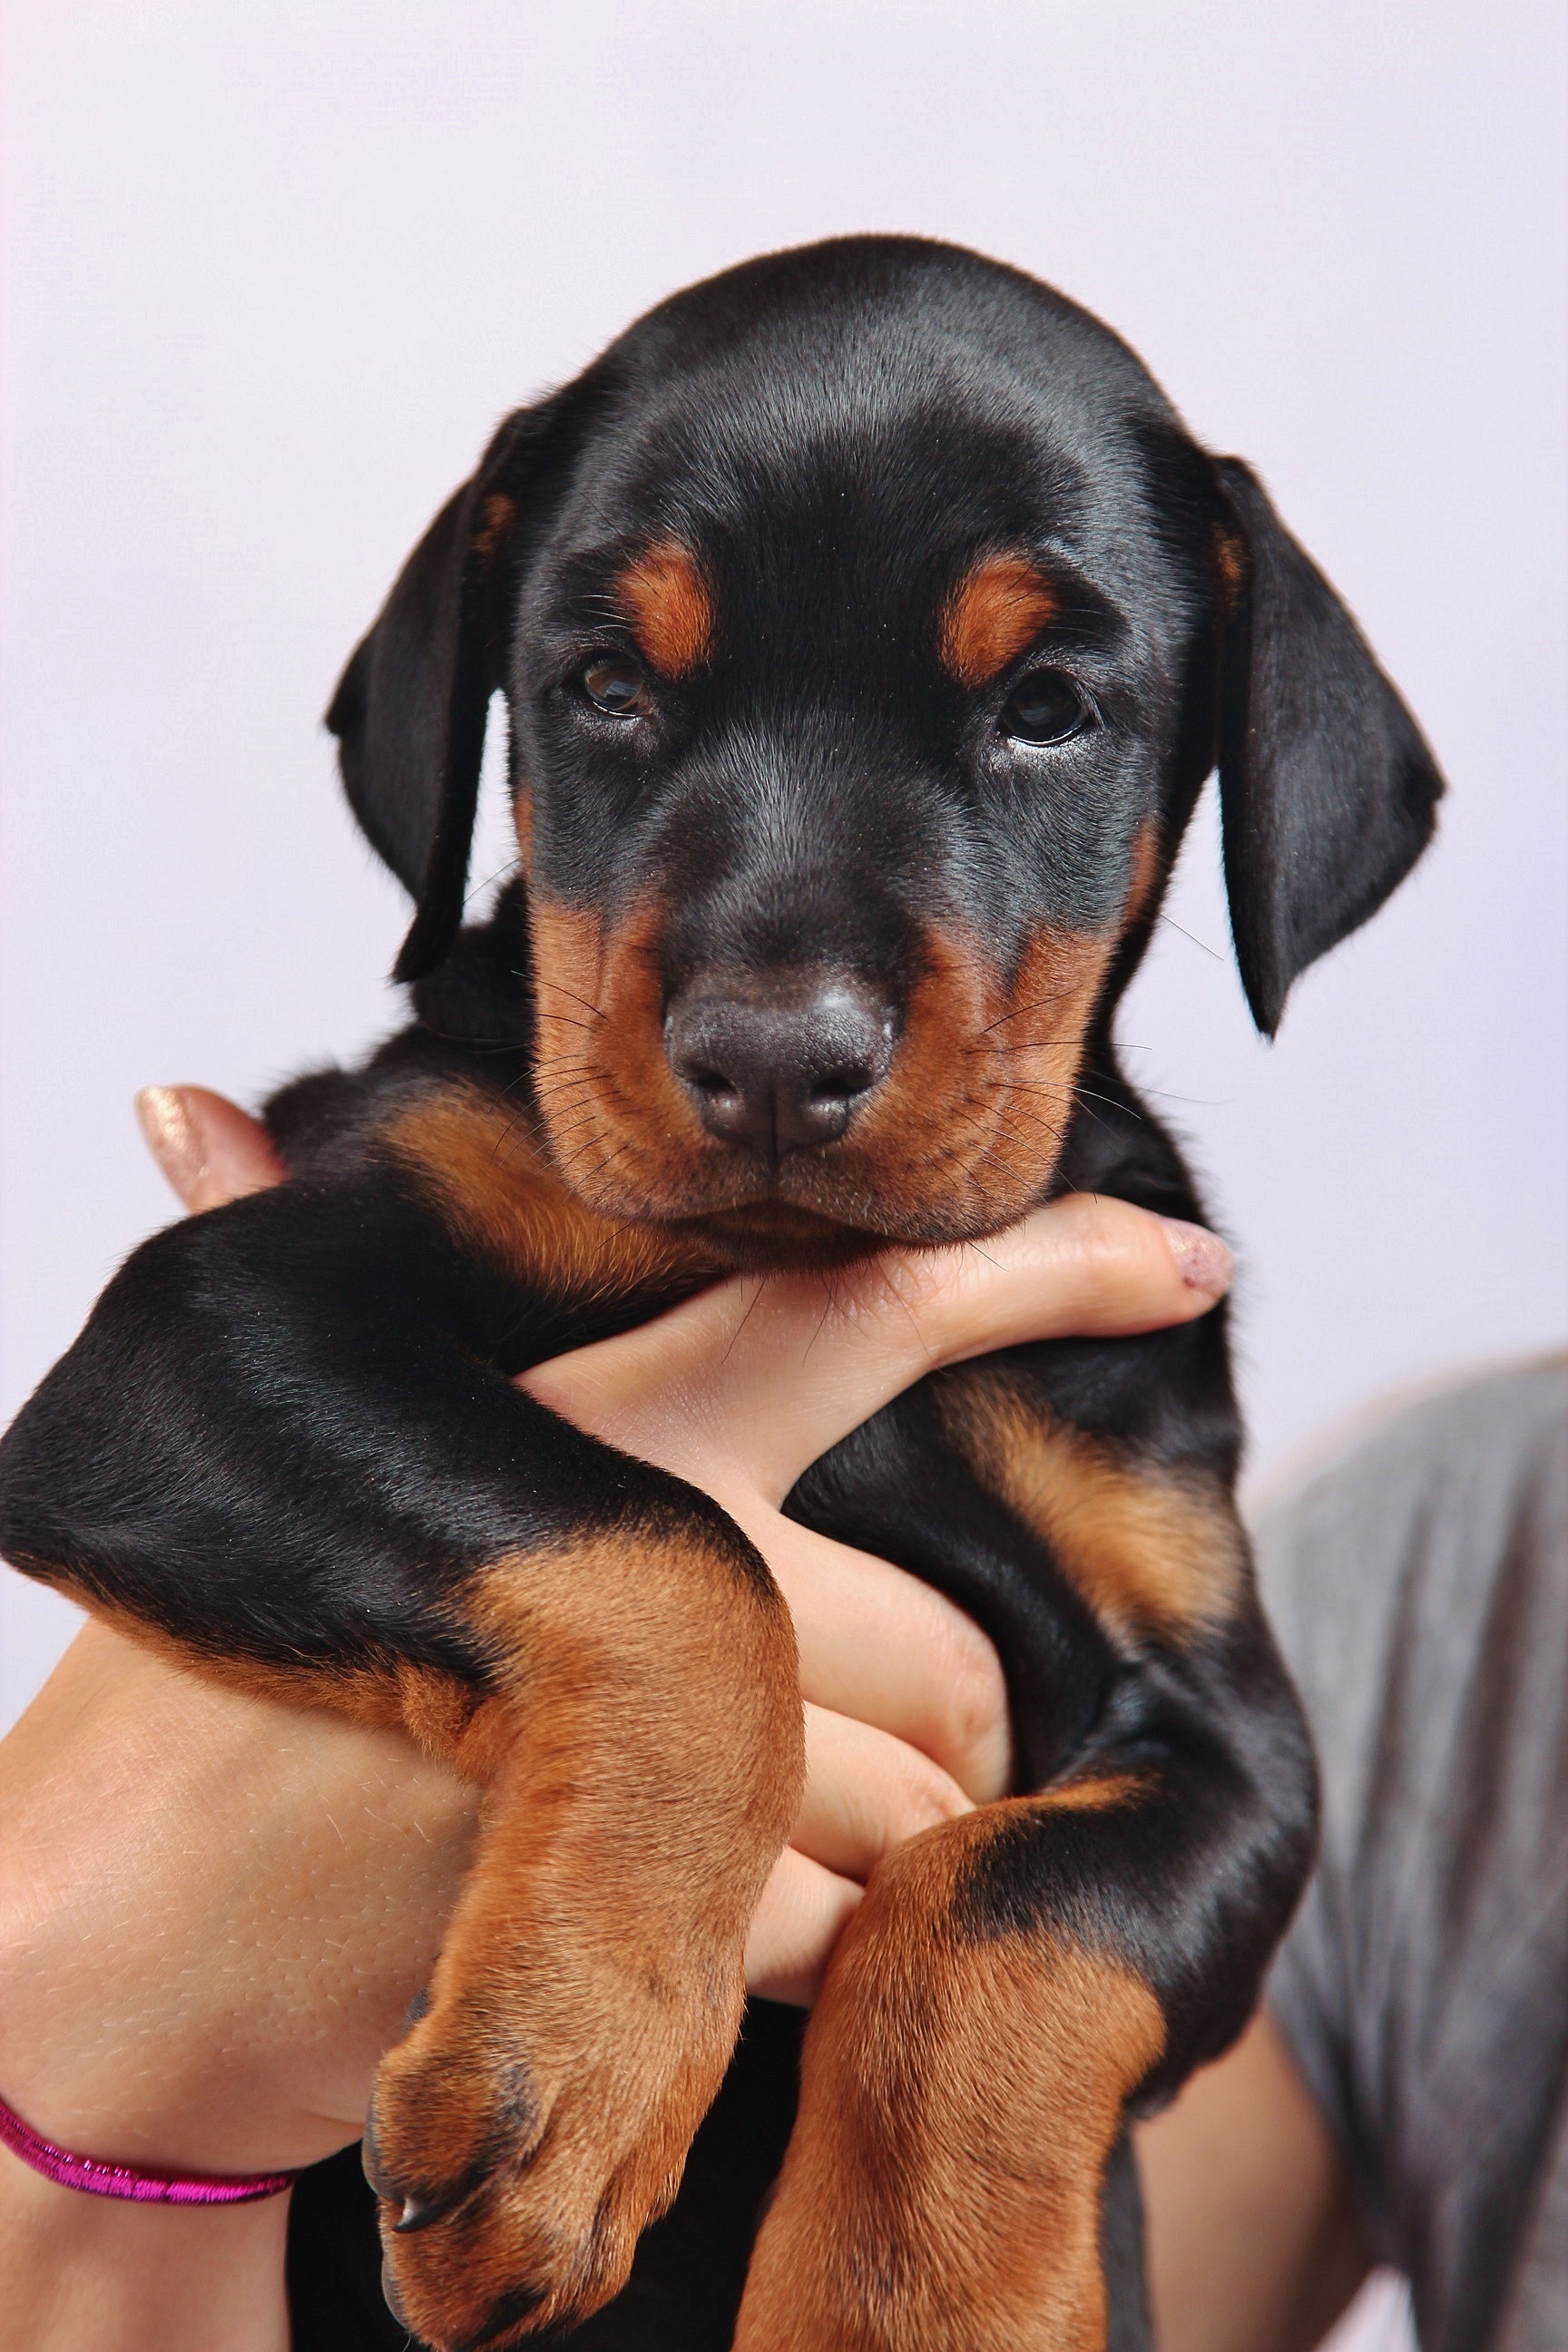
puppy, dog, animal, canine, mammal, pets, vertebrate, dog breed, doberman, guard dog, german pinscher, pinscher, dog like mammal, carnivoran, dobermann, austrian black and tan hound, polish hunting dog, manchester terrier, toy manchester terrier, transylvanian hound